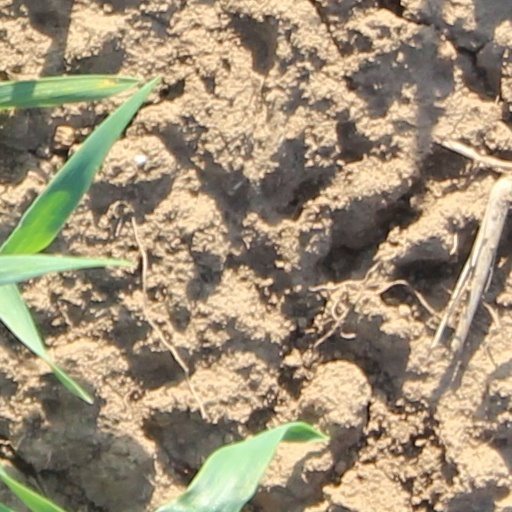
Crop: wheat